Camille Pissarro

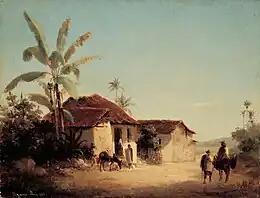
"Landscape with Farmhouses and Palm Trees", c. 1853. Galería de Arte Nacional, Caracas

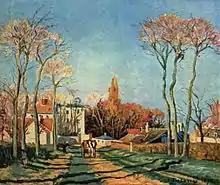
"Entrée du village de ", 1872. Musée d'Orsay, Paris.

Jacob Abraham Camille Pissarro was born on 10 July 1830 on the island of St. Thomas to Frederick Abraham Gabriel Pissarro and Rachel Manzano-Pomié. His father was of Portuguese Jewish descent and held French nationality. His mother was from a French-Jewish family from St. Thomas with Provençal Jewish roots. His father was a merchant who came to the island from France to deal with the hardware store of a deceased uncle, Isaac Petit, and married his widow. The marriage caused a stir within St. Thomas's small Jewish community because she was previously married to Frederick's uncle and according to Jewish law, a man is forbidden from marrying his aunt. As a result, his four children were barred from attending the local Jewish school, instead being sent to an all-black primary school. Upon his death, his will specified that his estate be split equally between the synagogue and St. Thomas' Protestant church.